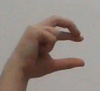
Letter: thal